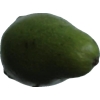
Label: green_avocado